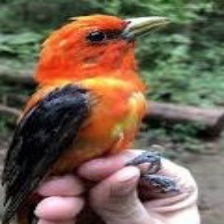
Species: SCARLET TANAGER
Scientific name: PIRANGA OLIVACEA